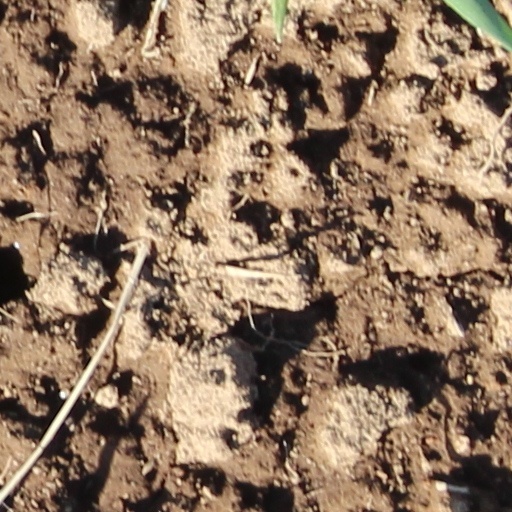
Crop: wheat